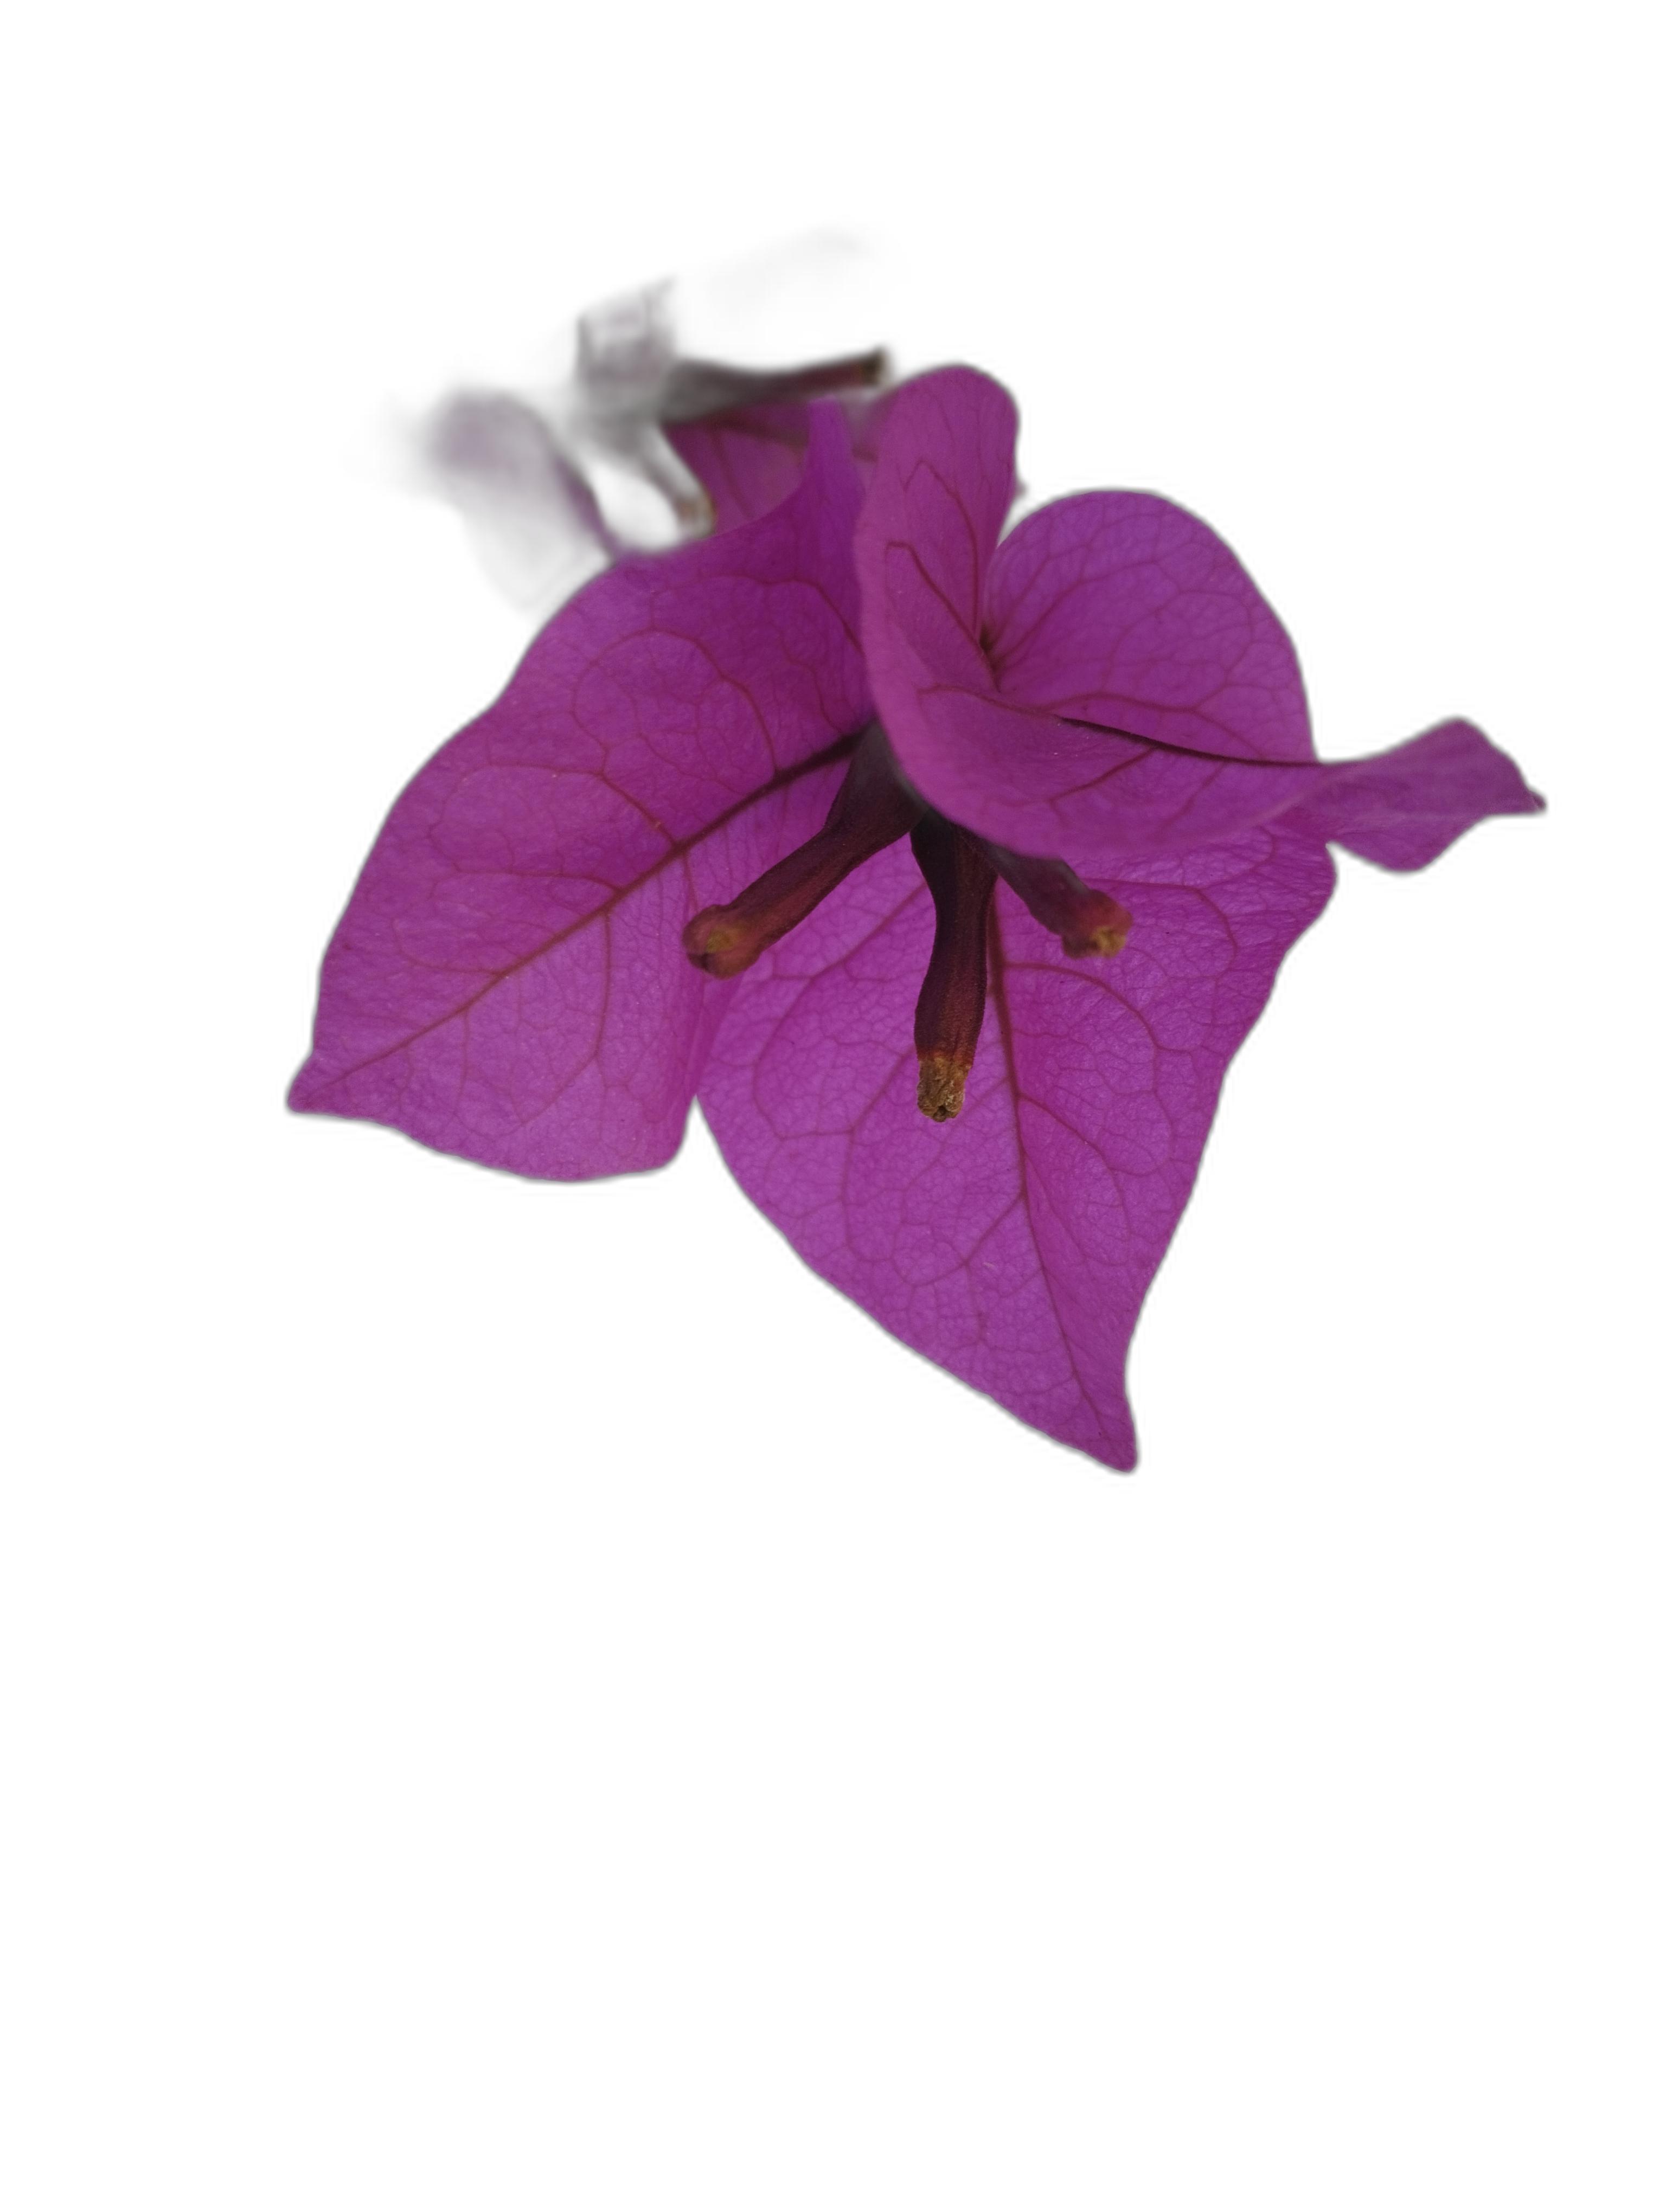
Label: Bougainvillea